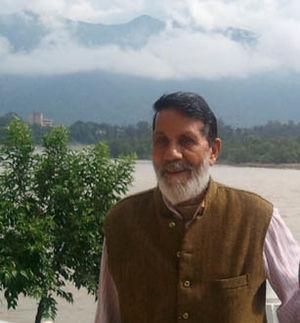
Le Prix international Gandhi pour la paix est un prix présenté par le gouvernement de l'Inde en l'honneur de Mahatma Gandhi, pour la promotion de la paix.